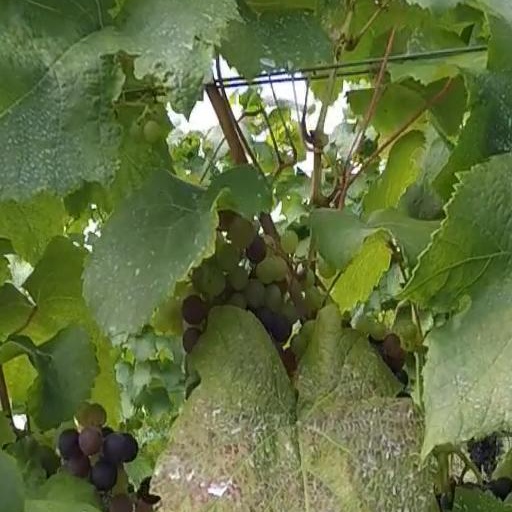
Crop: grape